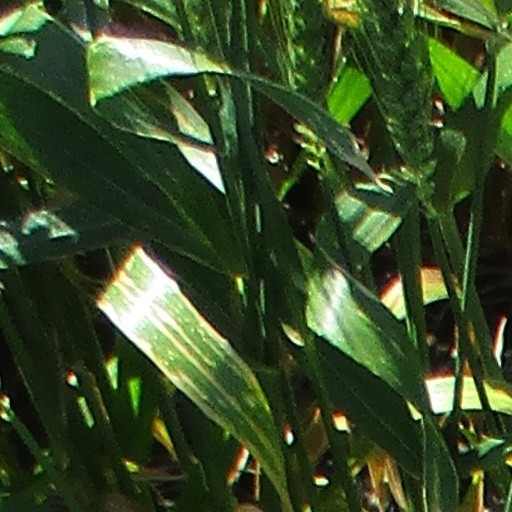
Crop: wheat